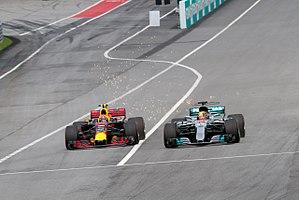
Le Grand Prix automobile de Malaisie 2017, disputé le 1ᵉʳ octobre 2017 sur le circuit international de Sepang, est la 971ᵉ épreuve du championnat du monde de Formule 1 courue depuis 1950, la dix-neuvième disputée à Sepang depuis 1999 et la quinzième manche du championnat 2017. C'est également la dernière édition de ce Grand Prix, le gouvernement malaisien décidant de ne plus l'organiser à partir de 2018.